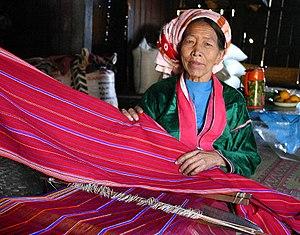
Les De'ang, ou Palaung ou Benglong, sont un groupe ethnique représenté en Birmanie, en Thaïlande et en République populaire de Chine, où ils constituent un des 56 groupes ethniques officiellement reconnus par l'État chinois, avec une population d'environ 18 000 individus.